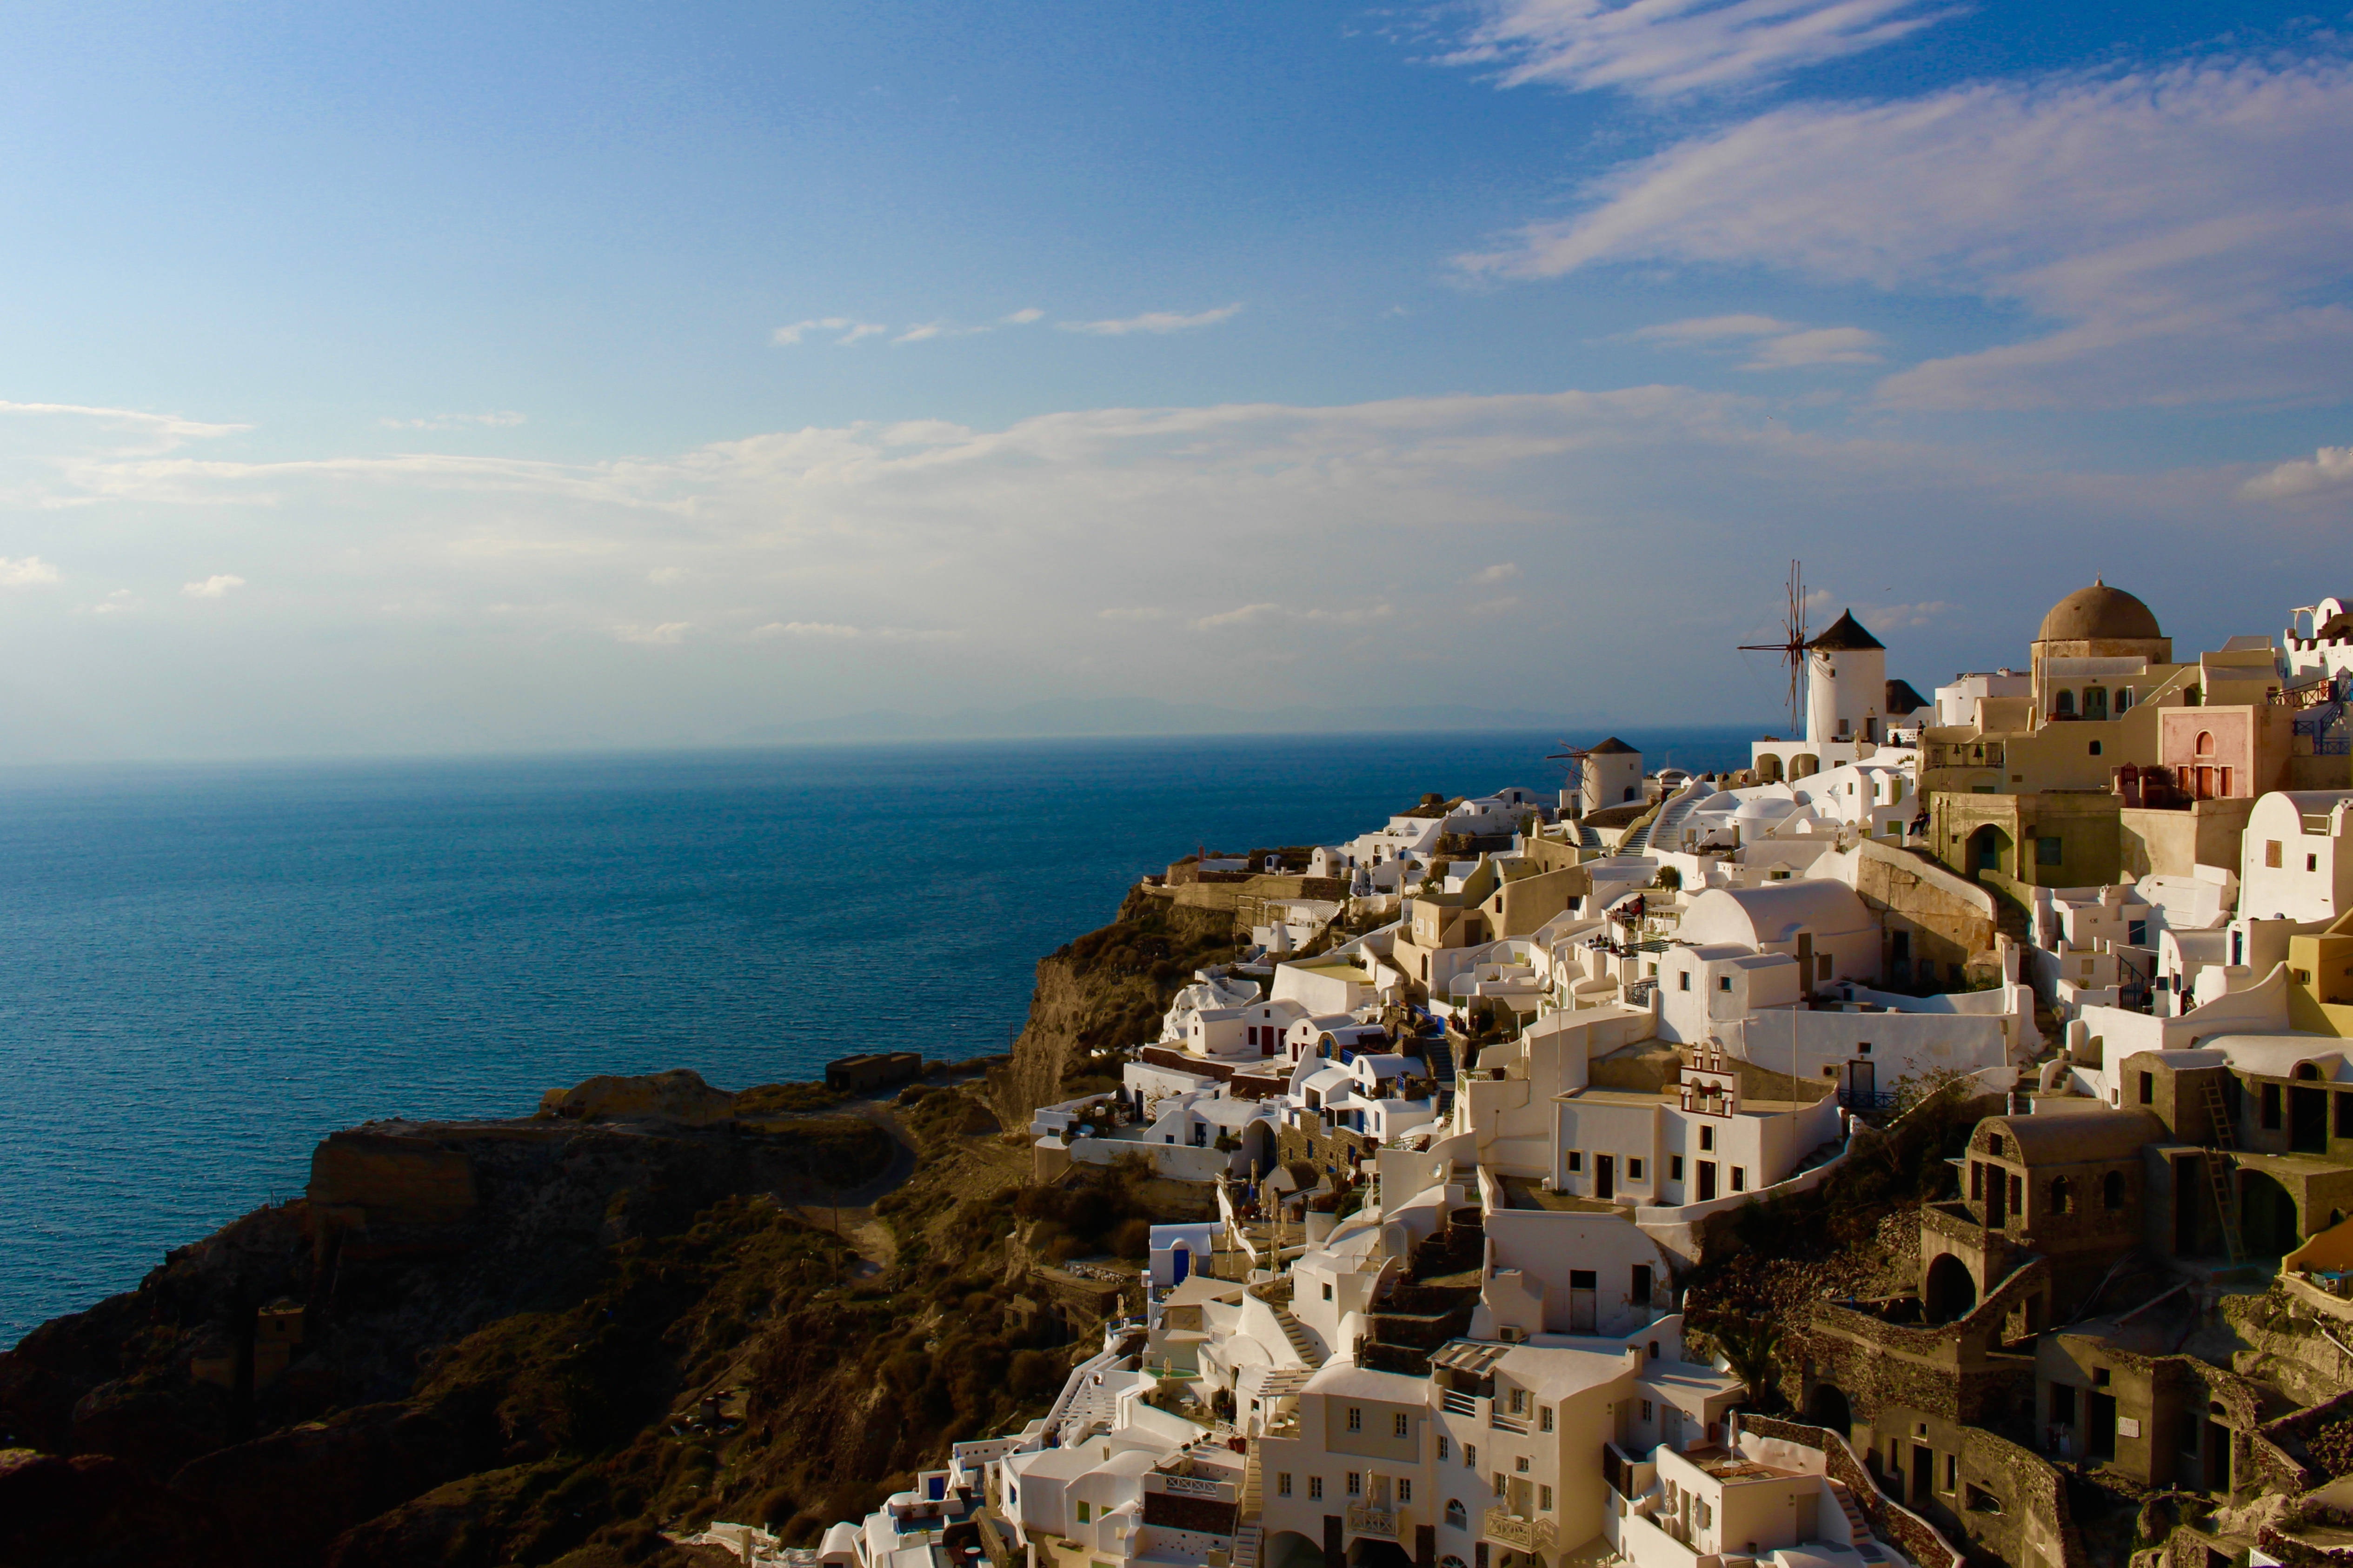
beach, landscape, sea, coast, ocean, horizon, shore, vacation, cliff, tower, bay, tourism, terrain, cape